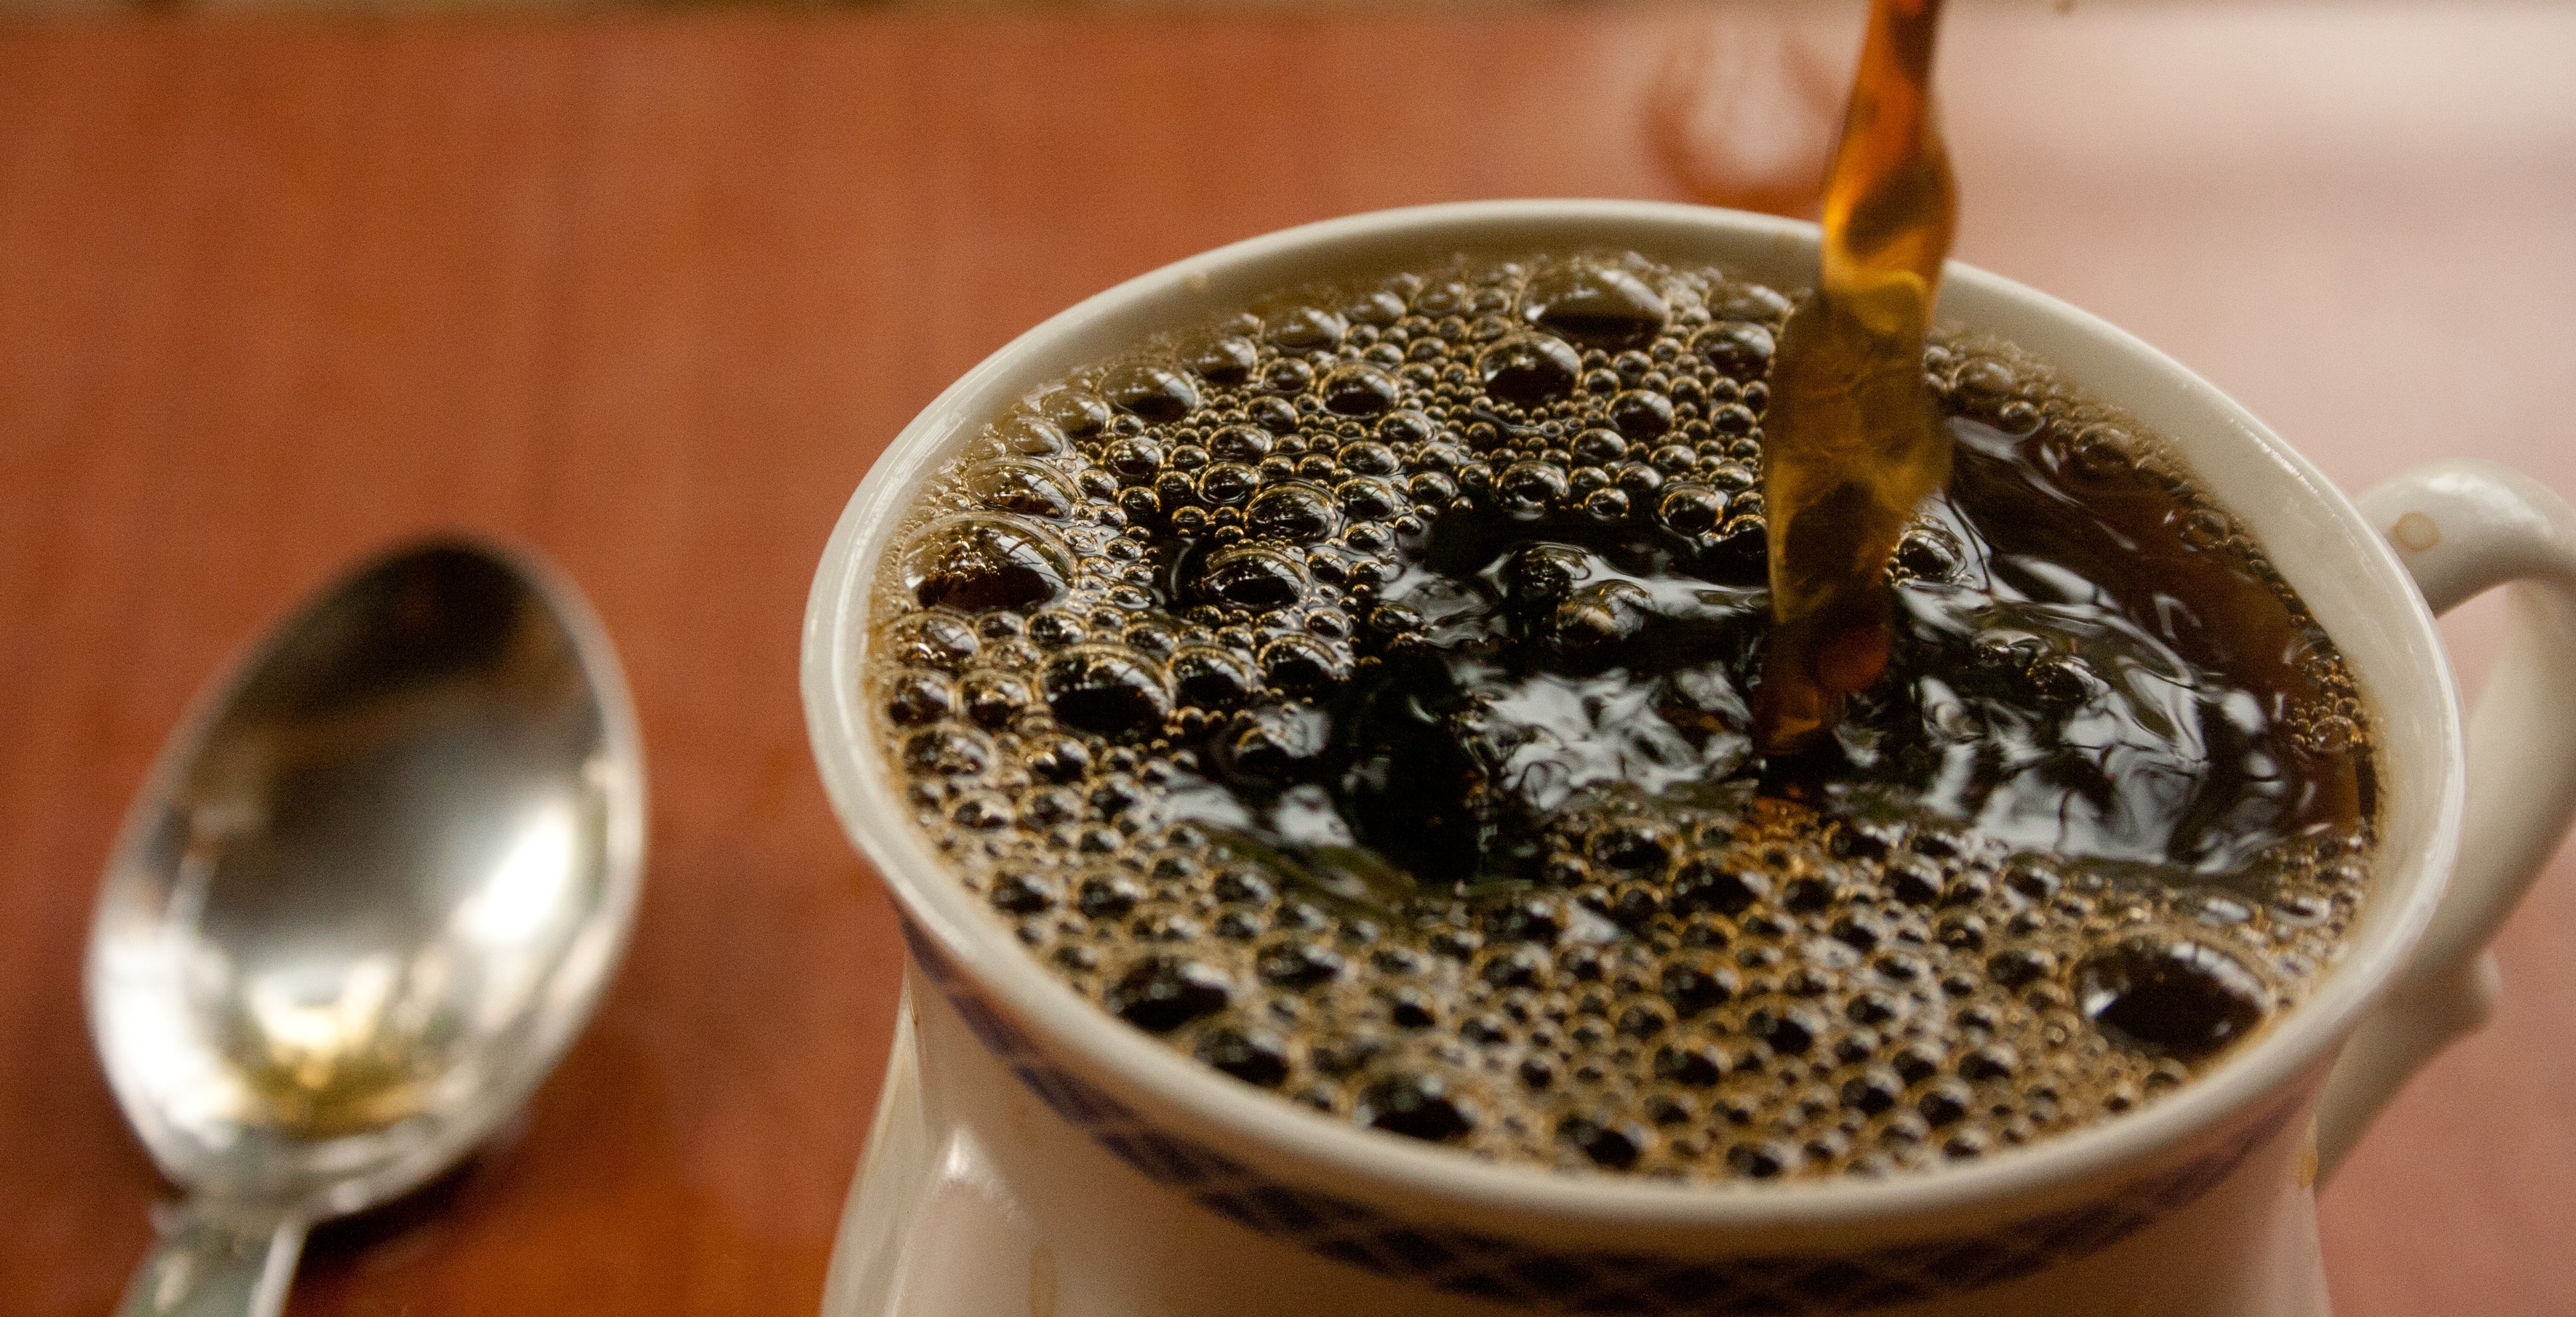
liquid, tea, cup, food, produce, beverage, drink, spoon, teacup, pouring, pour, hot, teaspoon, turkish coffee, masala chai